Lucila Rubio de Laverde

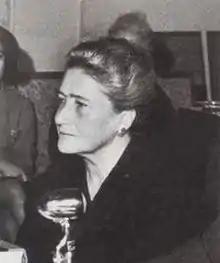
Lucila Rubio during her 1944 testimony for the right to vote

Lucila Rubio de Laverde (1908-1970) was a Colombian socialist and one of the leading suffragettes in her country. She was also a teacher and the first woman to present a demand for the vote to the President of Colombia.